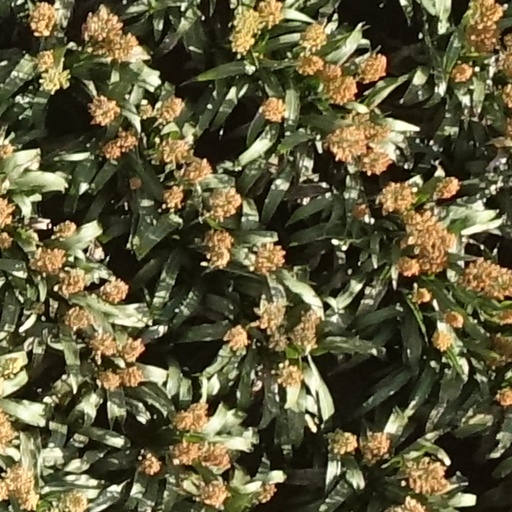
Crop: sorghum